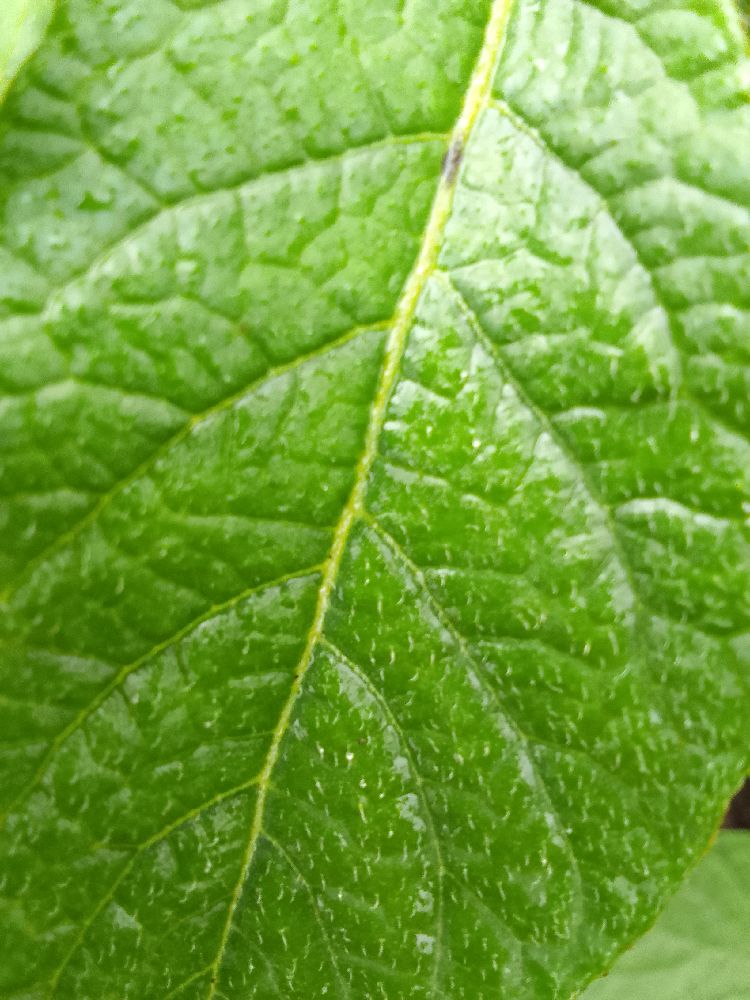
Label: Healthy